Warwickshire Company of Comedians

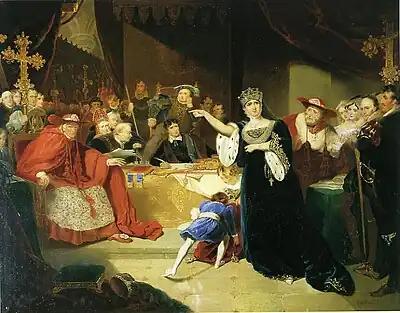
"The Court for the Trial of Queen Katharine" by George Henry Harlow. Members of the Kemble family, including Sarah Siddons and John Philip Kemble, performing at the Theatre Royal, Covent Garden in 1806

The major turning point in the company's existence took place in 1751 when Richard Yates' company from London's Theatre Royal, Drury Lane opened the purpose-built King Street Theatre in Birmingham to compete with the smaller venue in Moor Street. Ward's reaction to this invasion of his long-held territory was ill-tempered – the contemporary actor Charles Lee Lewes records him describing the newcomers as "drawling, face-making puppies" and promising to "work the dogs a penn'orth for daring to cross my circuit" – and Ward responded by advertising in the London newspapers for "capital performers" to join him in Birmingham. This was pivotal moment in theatrical history, as it was this advertisement that brought Roger Kemble to Birmingham to join the company, and the following June in Cirencester Kemble married the Wards' daughter Sarah. Of the couple's twelve children each that survived into adulthood went onto the stage, all except one married performers, and all were to start their careers performing with the Warwickshire Company of Comedians: this marked the origin of the Kemble family, who were to dominate the English stage over the following decades.